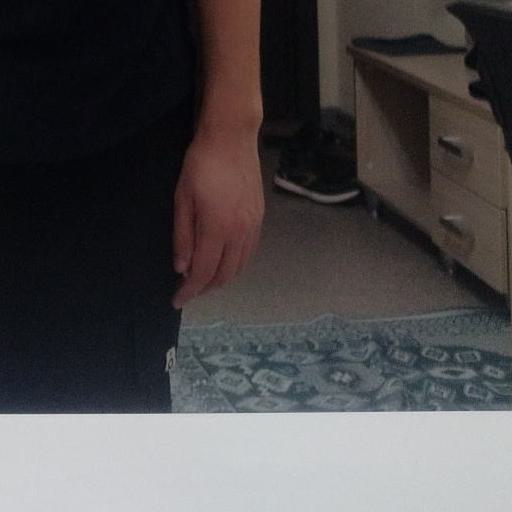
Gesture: no_gesture